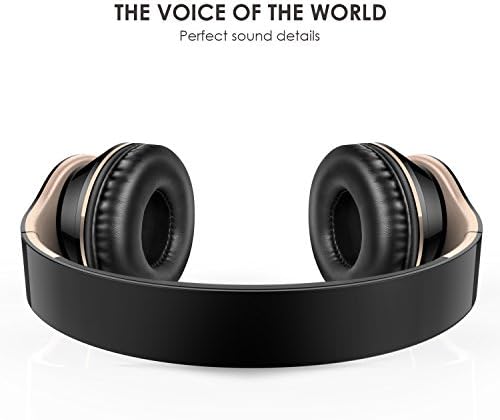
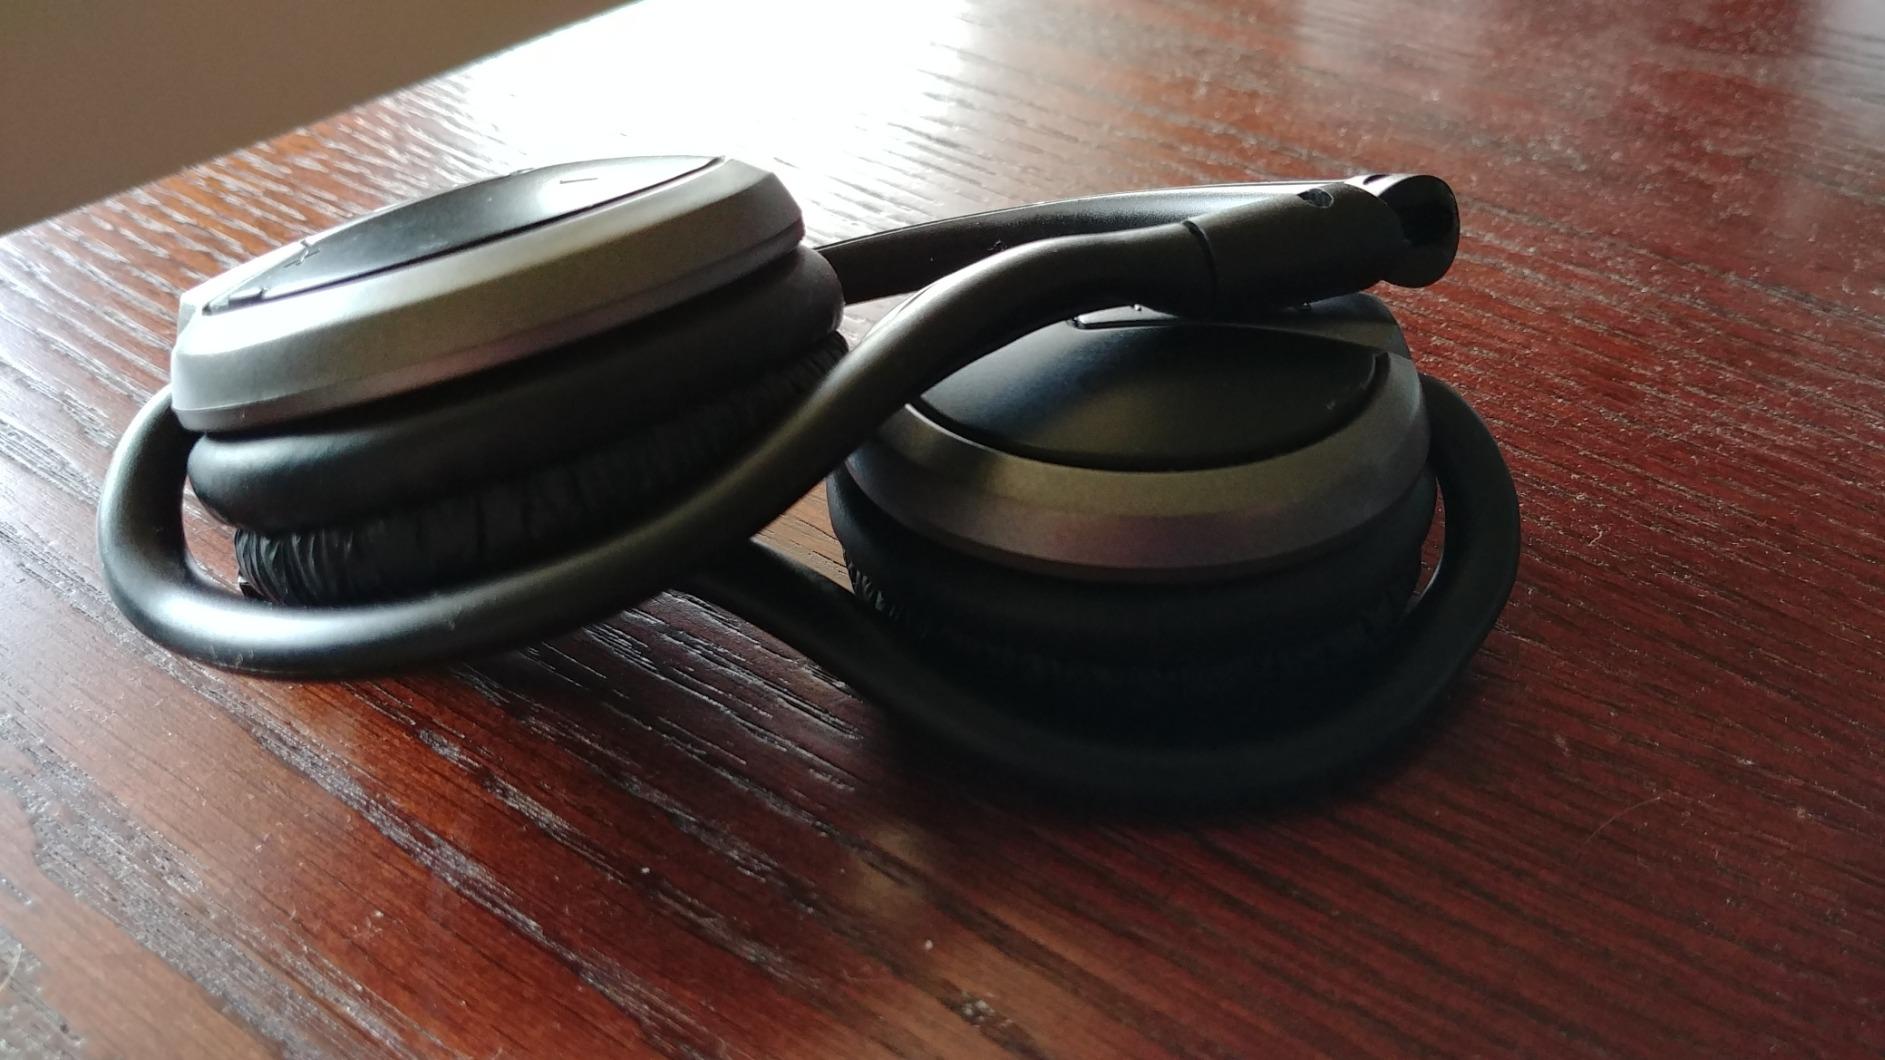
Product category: headphones
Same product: no